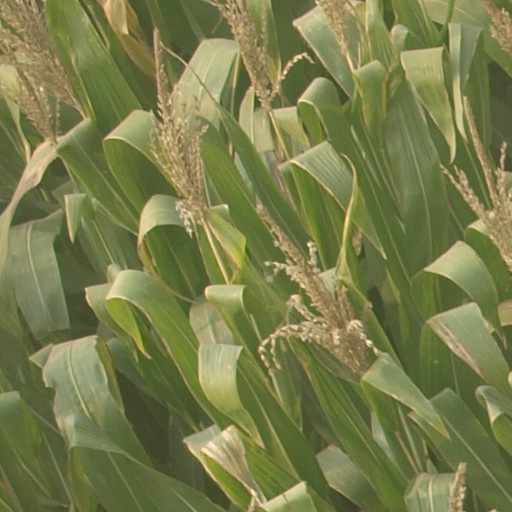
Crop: maize; corn